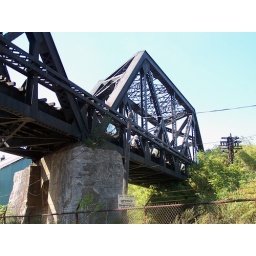
A train bridge in Youngstown, Ohio.